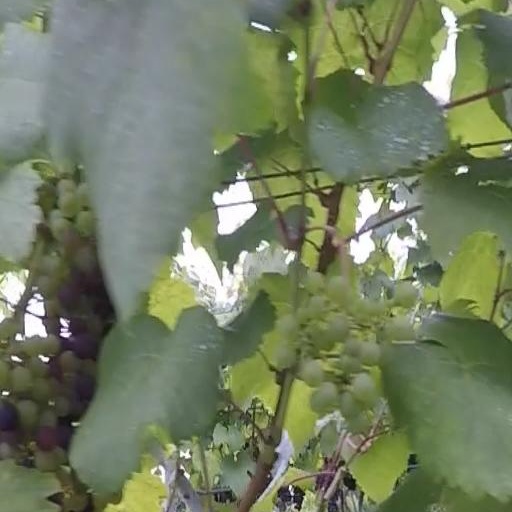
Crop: grape